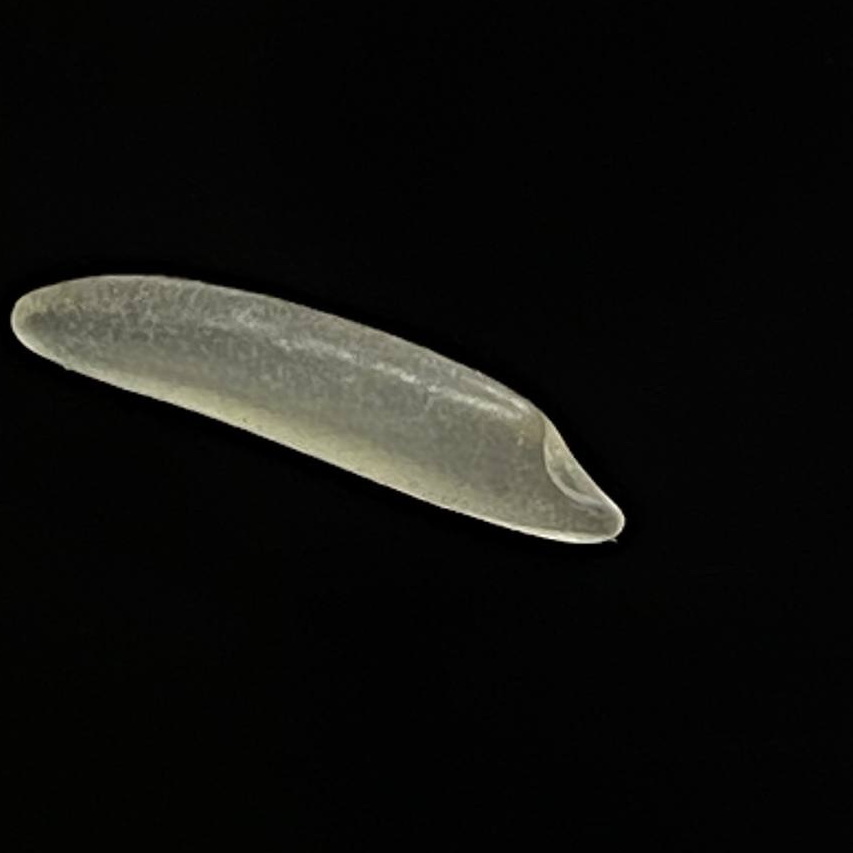
Rice variety: Bashmoti